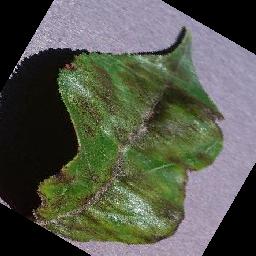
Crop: apple
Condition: scab